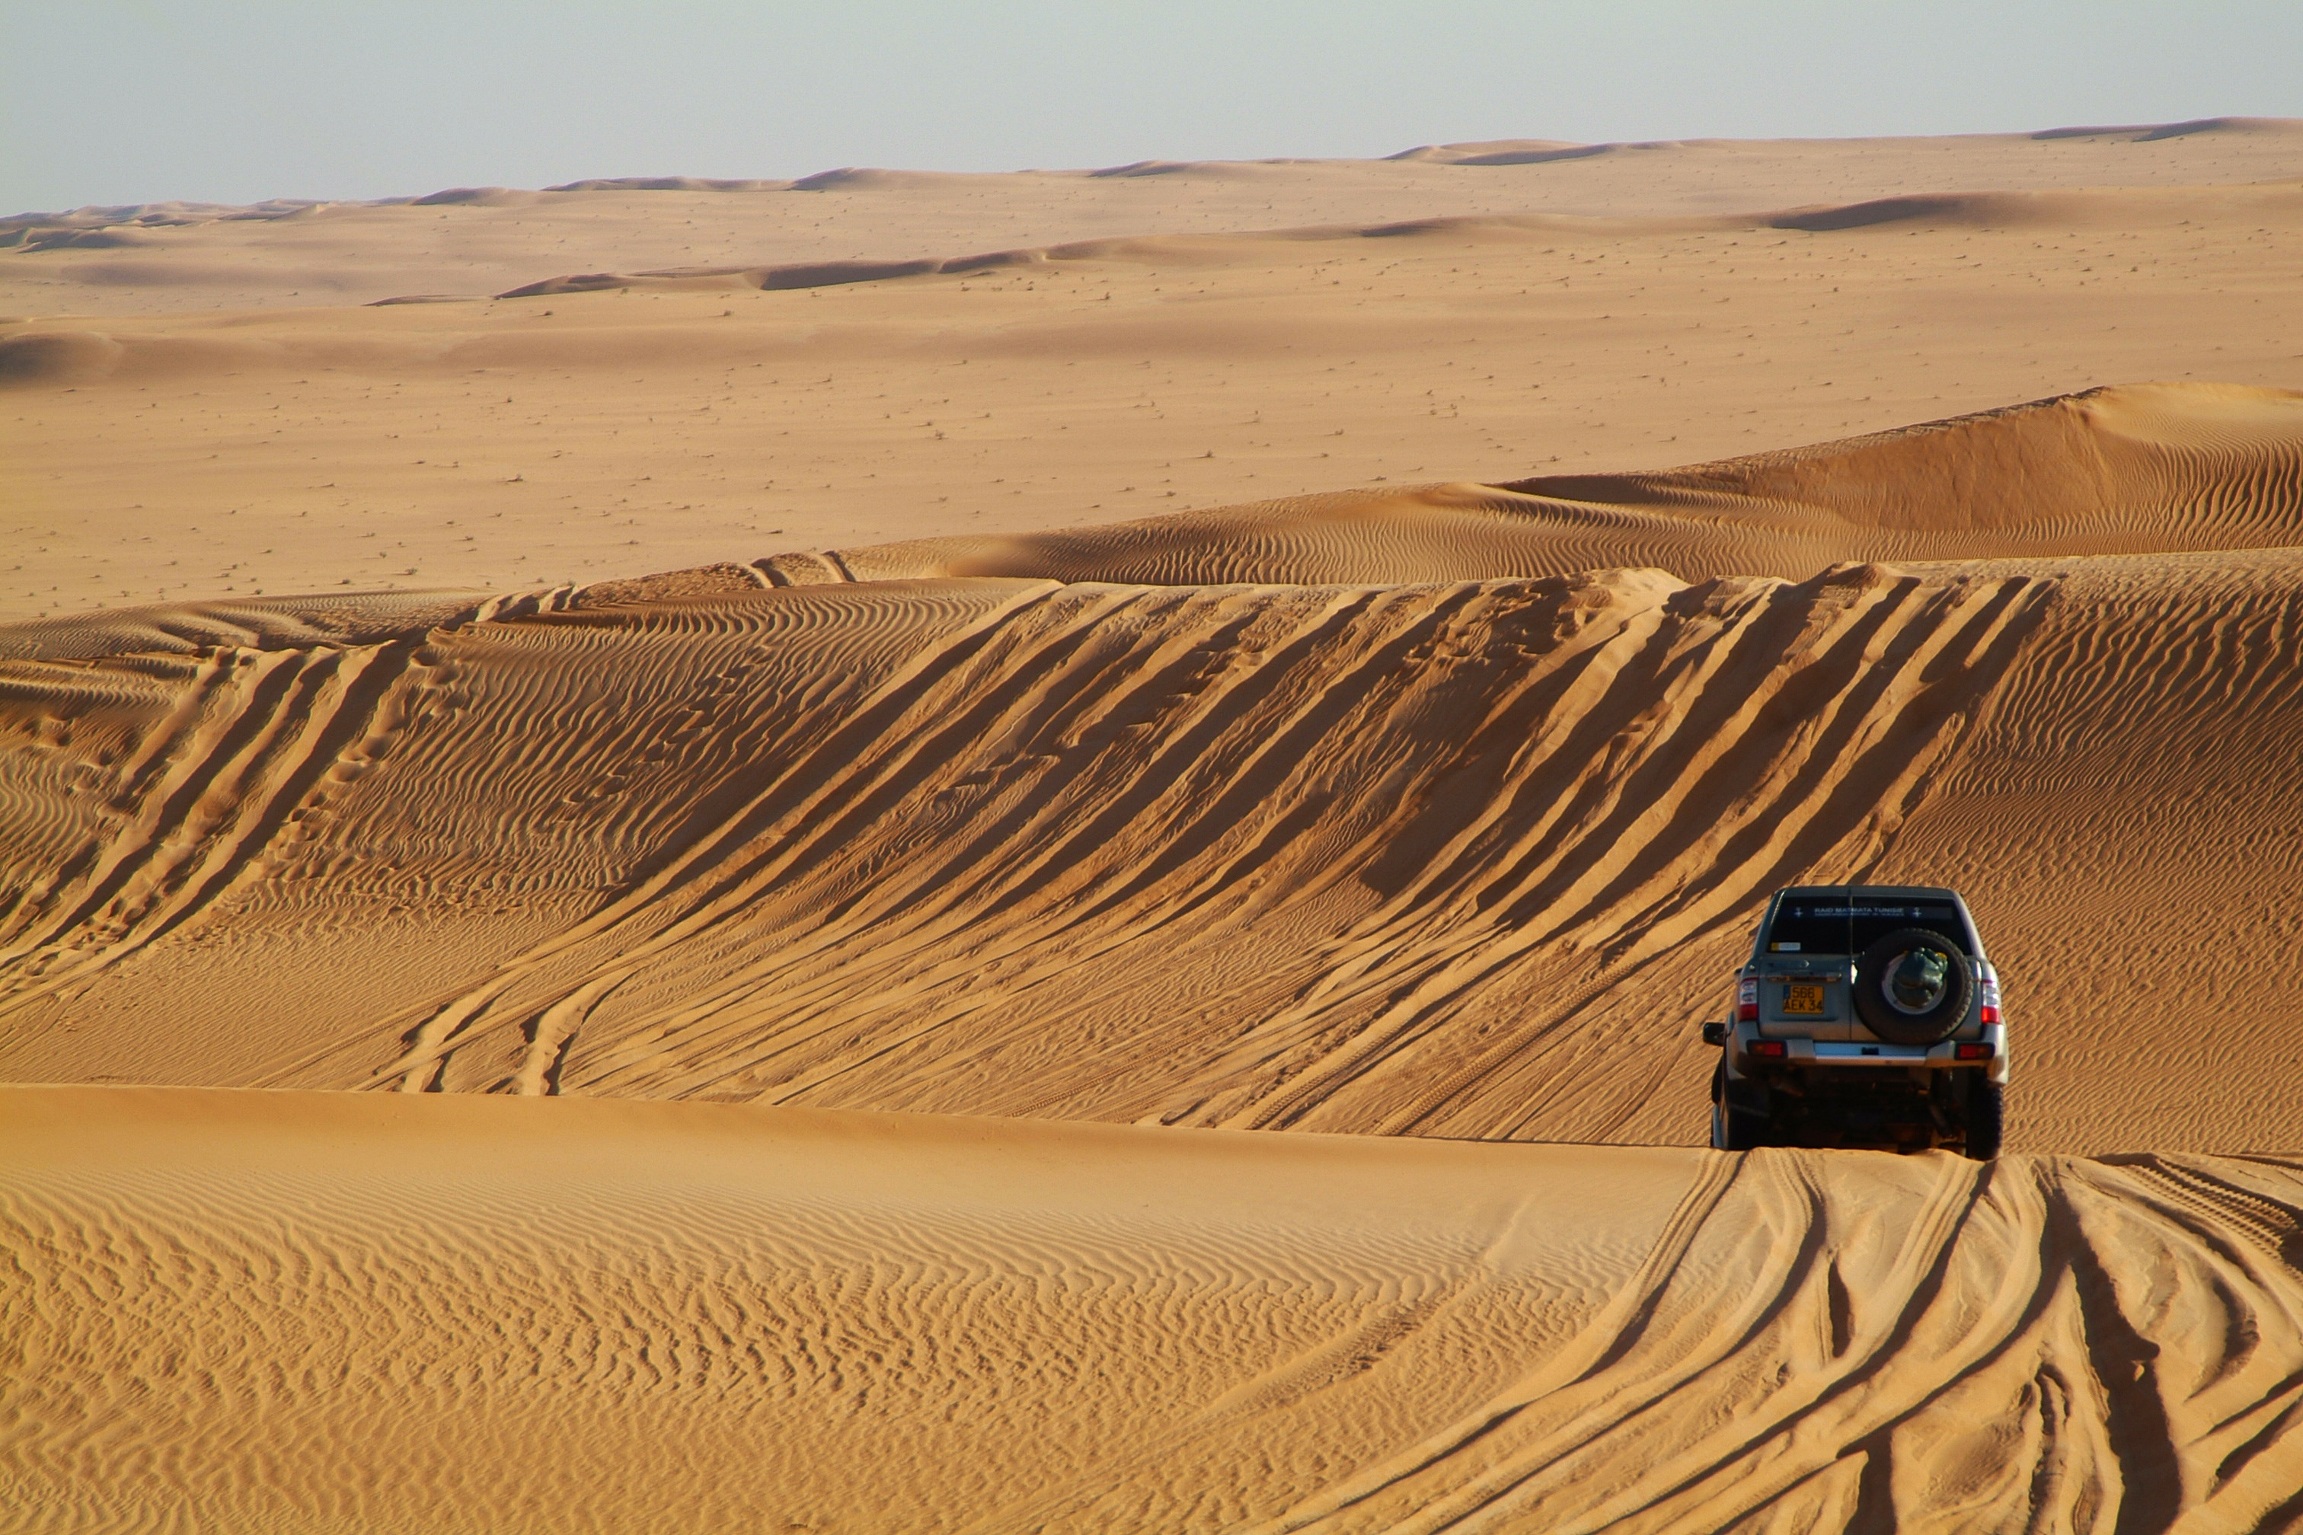
landscape, sand, field, desert, dune, dunes, habitat, sahara, wadi, 4x4, landform, erg, natural environment, geographical feature, aeolian landform, rally off road